Staplecross

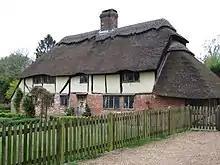
Solomon's Garden cottage

At the junction of Northiam Road, Bodiam Road and Forge Lane, is Staplecross War Memorial to the memory of those killed in the First and Second World Wars; unveiled in 1921, it is high, of Portland stone, and surmounted by a reclining lion. Opposite is the 'Cross Inn', the northern part of which is listed, being two-storey and L-shaped of two wings. the 18th-century north wing is of red brick below with overlapping red tile facing above, the 19th-century west wing completely red brick. South from the war memorial junction on the west side of Northiam Road are three listed cottages. The first, adjacent to and north from the Londis store are the conjoined two-storey 'Manor Cottage' and 'Stratfield Cottage' dating to at least the 18th century, of red brick below with overlapping red tile facing above. The second, adjacent to and south from the Londis store, is the early 19th-century two-storey 'Edgell Cottage', of three bays and weatherboarded, with sash windows, a hipped slate roof and a gabled central porch. The third, in the second plot down from Edgell Cottage and just inside the village, is the 15-century two-storey 'Solomon's Garden', timber-framed with infill of plaster set on a ground floor red brick plinth; the roof is thatched and hipped.